Mogadishu

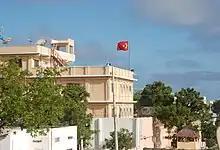
Turkey's embassy in Mogadishu

In August 2011, militant group al Shabaab made a strategic withdrawal from Mogadishu to return to hit-and-run tactics. Mayor Mohamed Nur recognized the opportunity as critical to stabilizing and rebuilding the city. Working closely with the UN, USAID, and DRC, Nur's administration started large-scale rehabilitation of roads and general infrastructure, with residents cooperating with the civil and police authorities to tighten up on security. Nur recognized the opportunity to transform Mogadishu although resources were limited. Working with urban strategist Mitchell Sipus, the Benadir government sought to design and deploy a data-driven approach to post-war reconstruction.